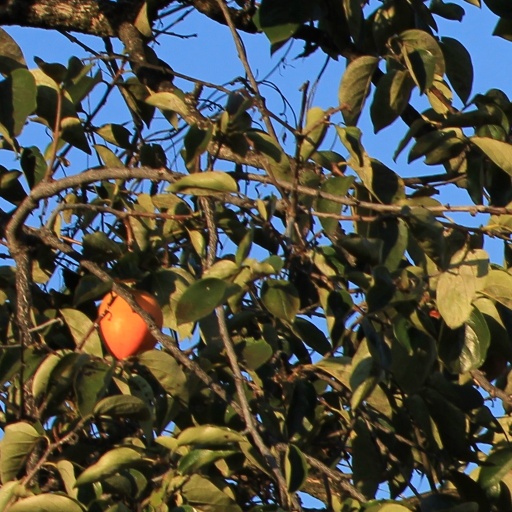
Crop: grape